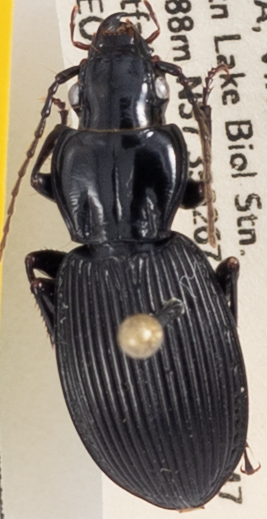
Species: Pterostichus lachrymosus
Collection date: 2020-07-14
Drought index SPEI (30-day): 0.648
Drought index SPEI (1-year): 1.28
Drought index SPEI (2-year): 2.09